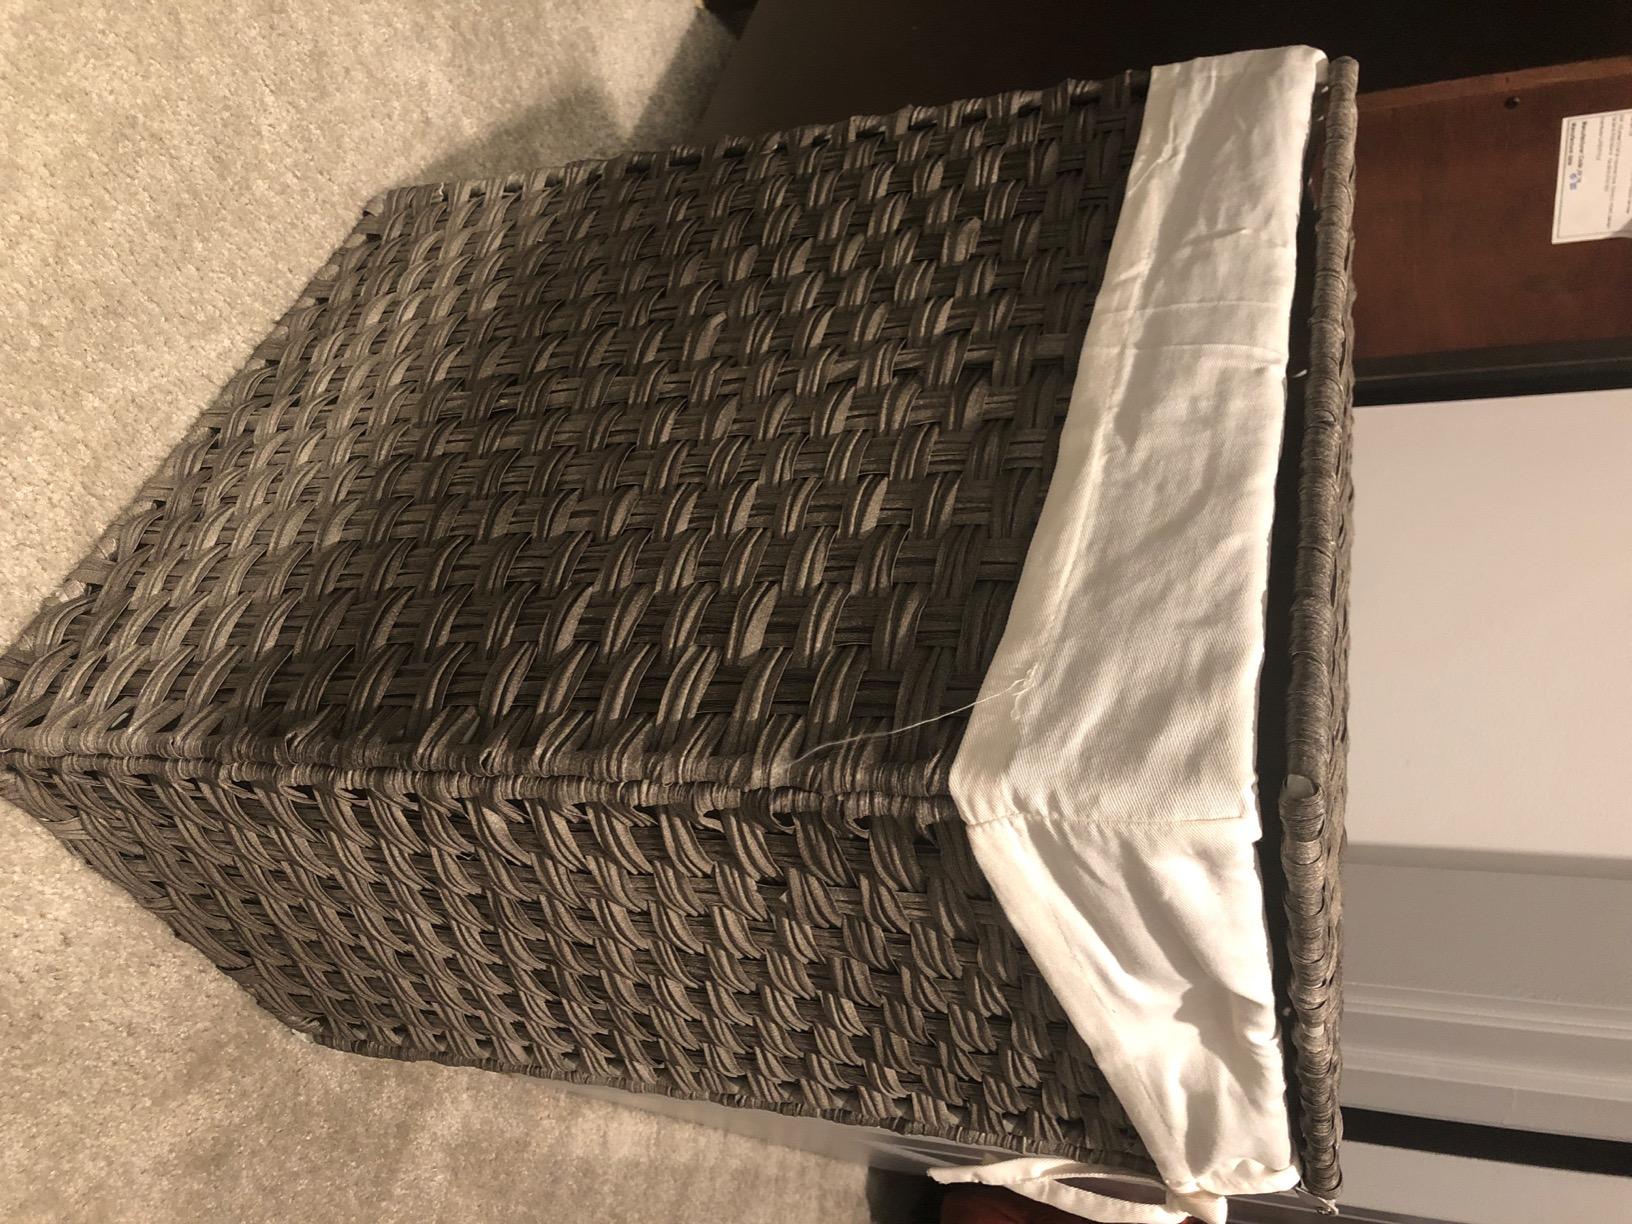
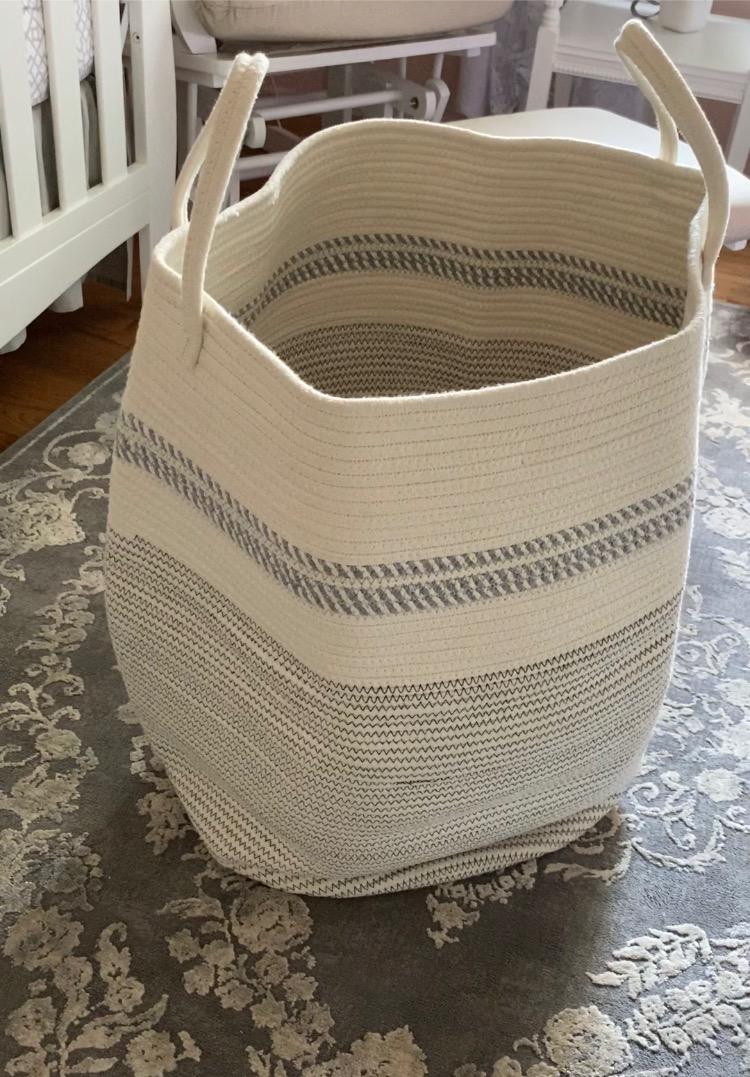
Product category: items_hamper
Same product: no